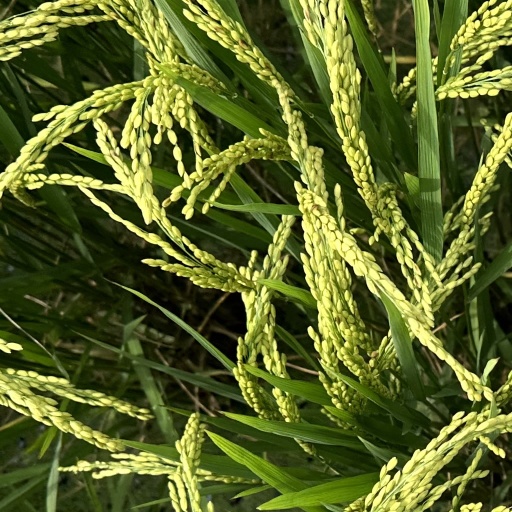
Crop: rice